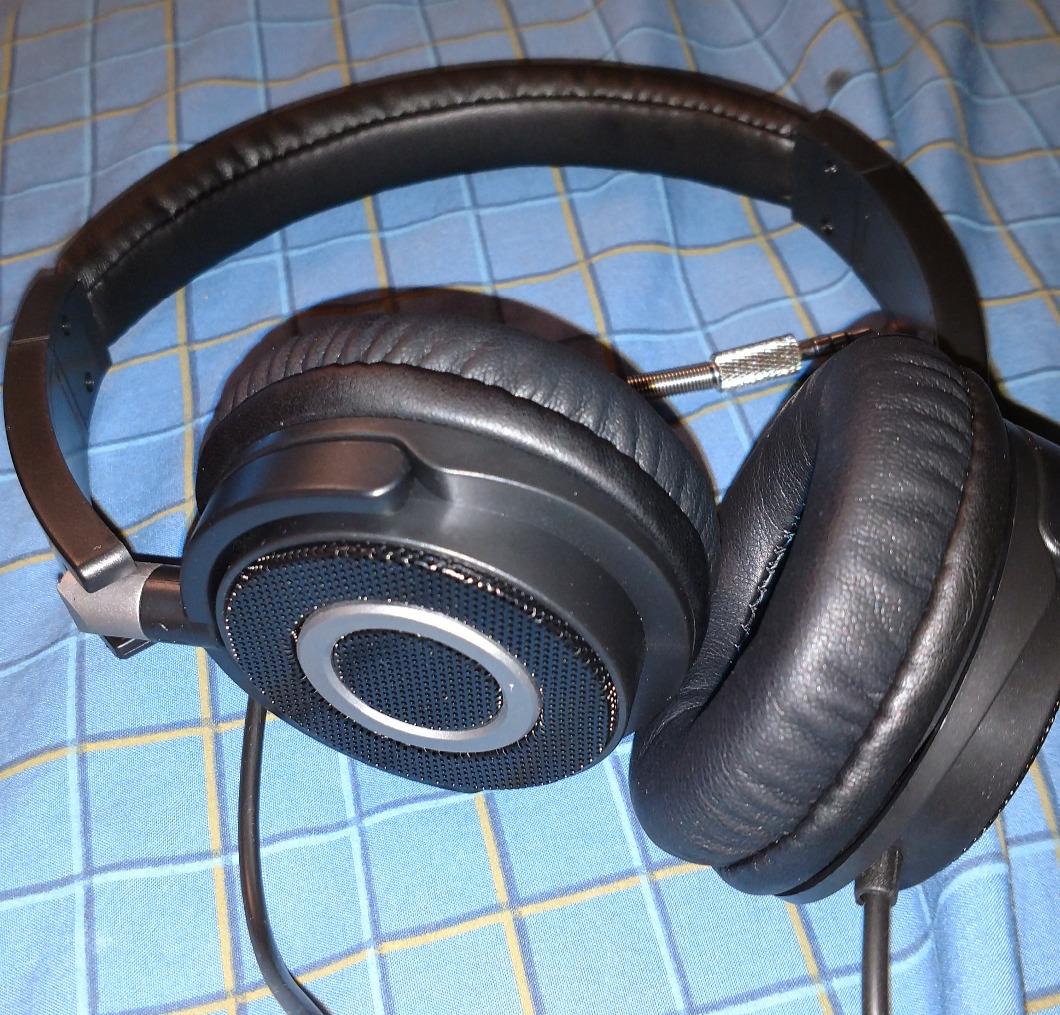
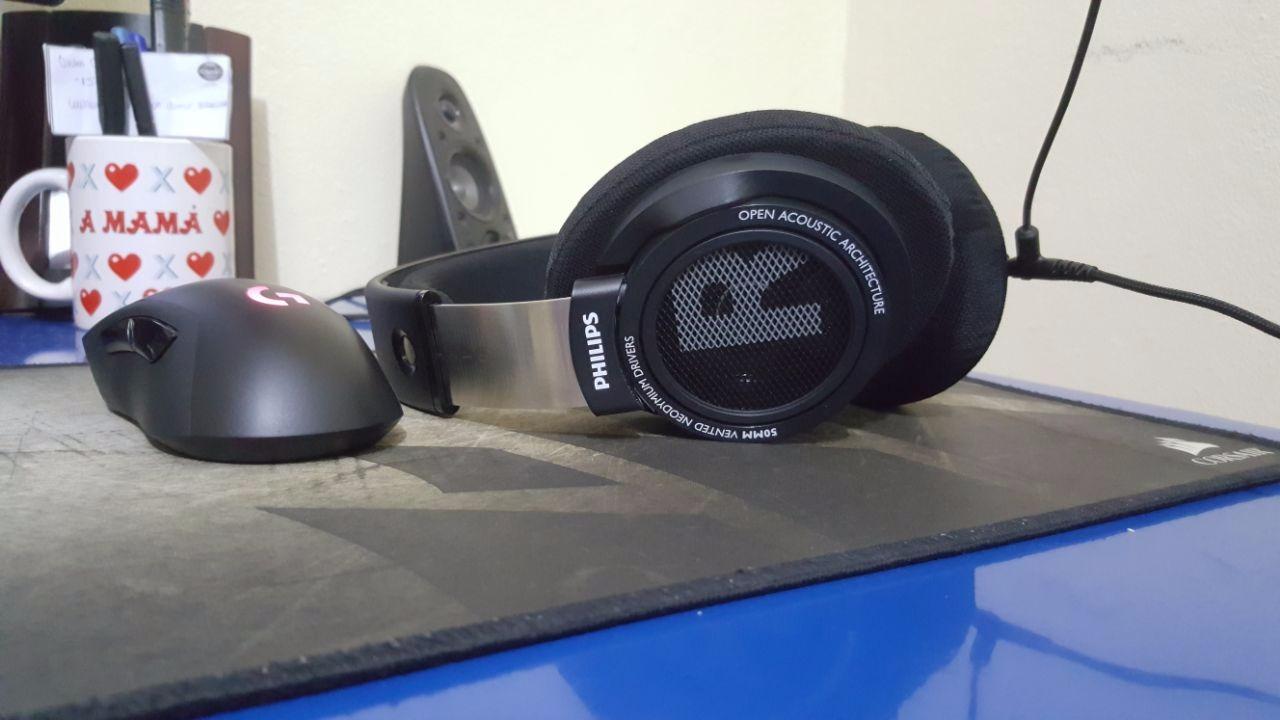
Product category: headphones
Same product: no